Mathew Ryan

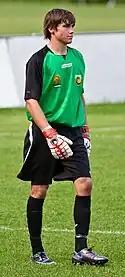
Ryan playing for Central Coast Mariners youth team in 2010

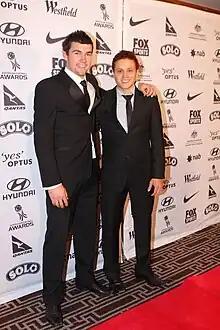
Ryan with Mustafa Amini in 2011

Ryan played for the Central Coast Mariners youth team in the 2009–10 season, and after several call-ups to the senior team, he was given a 3-year senior contract. Despite starting the 2010–11 A-League as the Mariners' substitute keeper, an anterior cruciate ligament injury to first-choice Jess Vanstrattan saw Ryan elevated into the starting eleven. Ryan made his A-League debut for the Mariners on 28 August 2010 in a 1–1 draw against Sydney FC, but fumbled a cross which allowed Rhyan Grant to score Sydney's goal. While coach Graham Arnold was happy with Ryan's debut, there was competition between Ryan and newly-signed Paul Henderson for the regular starting spot. Over the next several months Ryan retained his spot in the starting lineup and earned significant plaudits, including the A-League Young Player of the Month award for December 2010. The Mariners season ended with a penalty shootout loss to Brisbane Roar in the 2011 A-League Grand Final, however, Ryan was awarded the Joe Marston Medal for man of the match in that game. He was also named A-League Young Footballer of the Year for 2010–11.